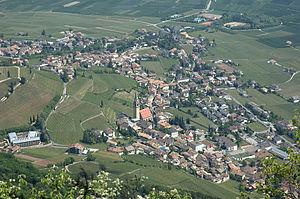
Termeno sulla Strada del Vino est une commune italienne d'environ 3 400 habitants située dans la province autonome de Bolzano dans la région du Trentin-Haut-Adige dans le nord-est de l'Italie.